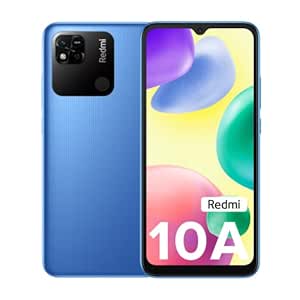
Redmi 10A (Sea Blue
Category: Electronics
Price: 8999 (list price: 11999)
Rating: 4.0 (12,796 ratings)
About this product: Camera: 13MP Rear Camera | 5MP Front Camera|Display: HD+(1600x700) IPS LCD display; 15.58 centimeters (6.53 inch); 20:9 aspect ratio|Processor: MediaTek Helio G25 Octa-core processor; Up to 2.0 GHz clock speed|Battery: 5000 mAh large battery with 10W fast charger in-box and Micro USB connectivity|Memory, Storage & SIM:4GB RAM | 64GB storage expandable upto 512GB with dedicated SD card slot | Dual SIM (nano+nano) dual standby(4G+4G)